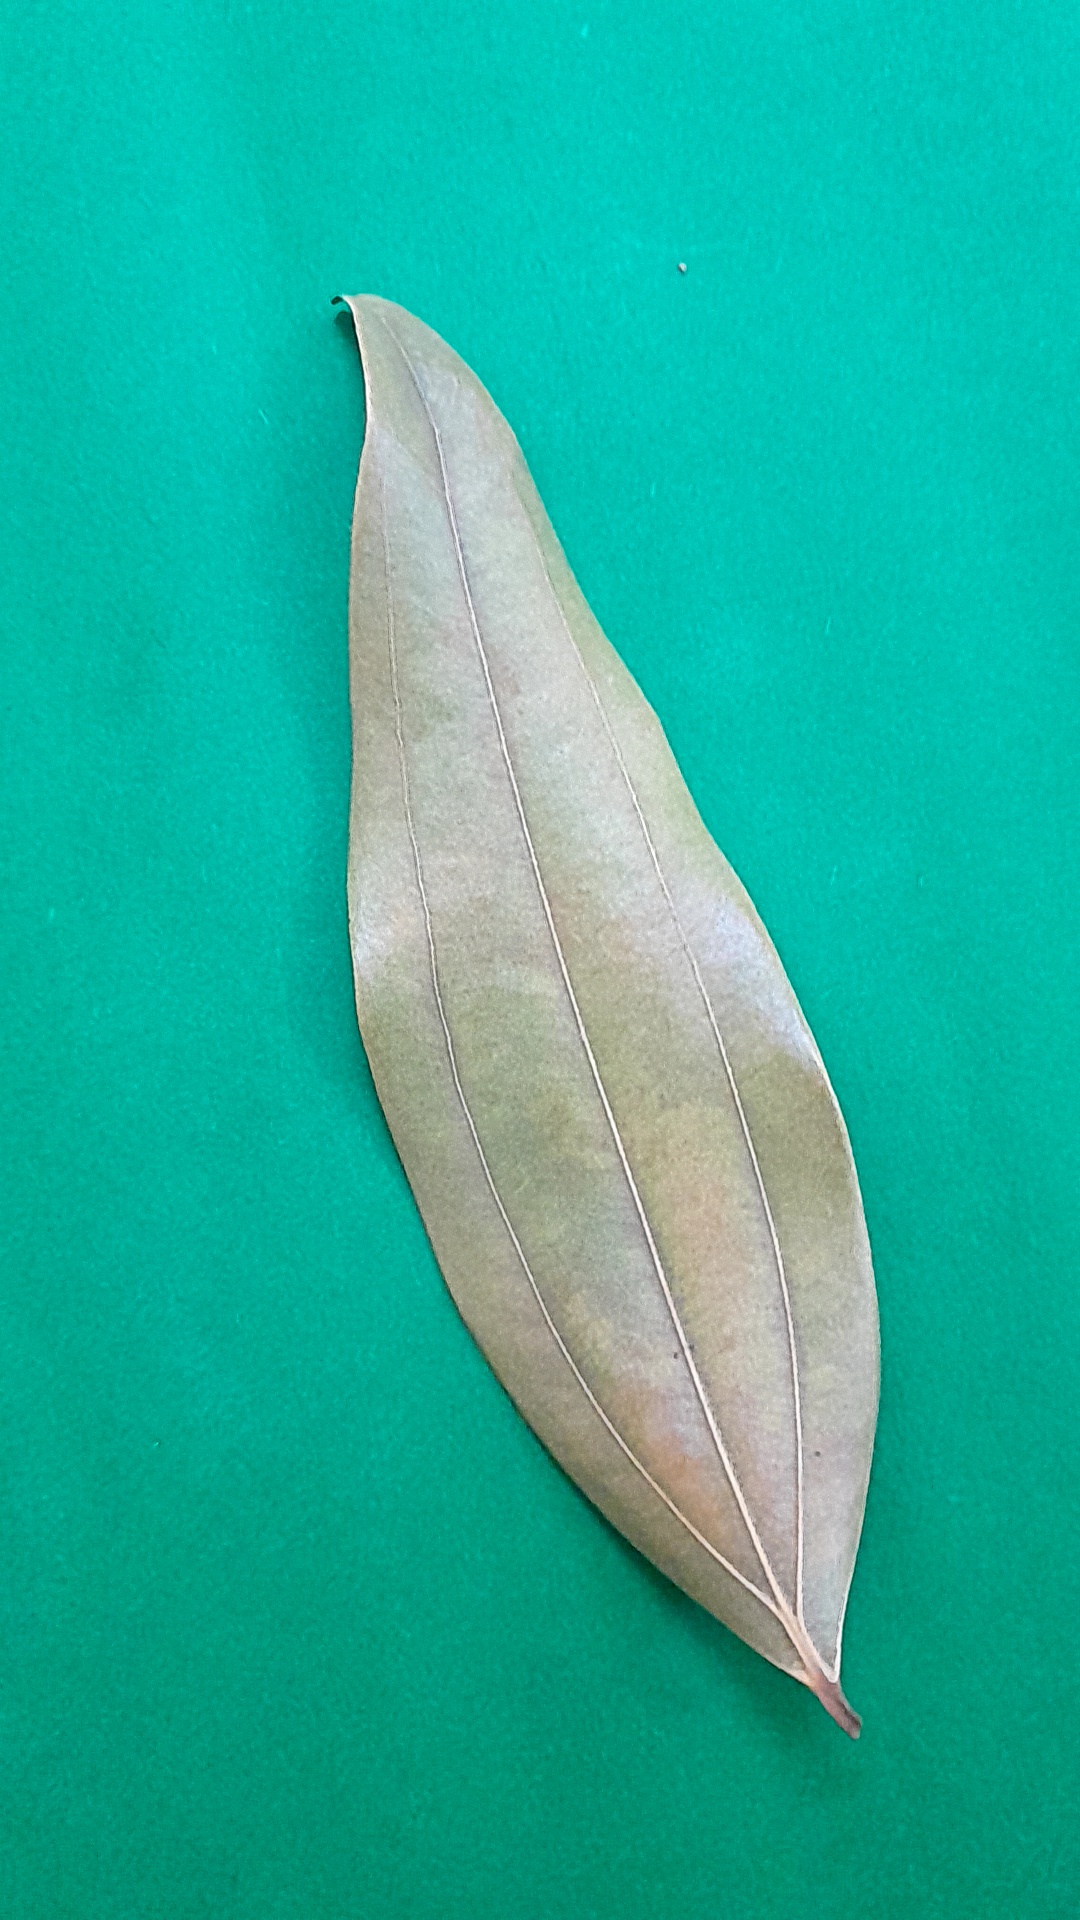
Label: Dry Leaf